UIC passenger coach types

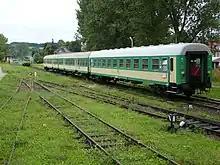
Unrefurbished PKP Class 111A carriages of UIC-Y standard at Kudowa-Zdrój, August 2008

The UIC type Y was based on French proposals for an international express coach ("Schnellzugwagen"). Important differences from the type X were its shorter length and greater number of seats in second class compartments. The coaches were long, the doors were also at the ends and a corridor coach configuration was standard: